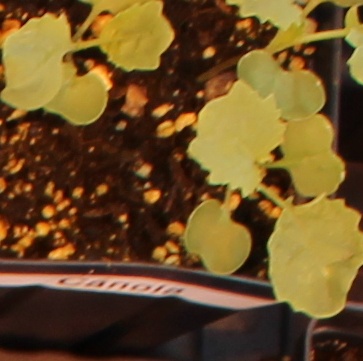
Label: Canola